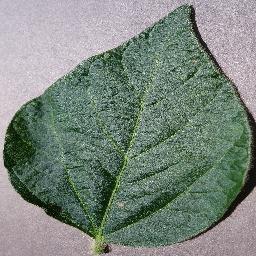
Label: Soybean___healthy